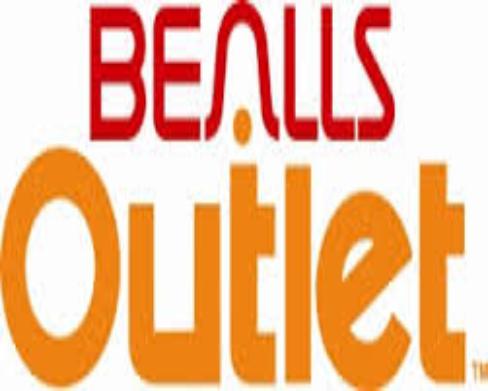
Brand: bealls
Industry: Others